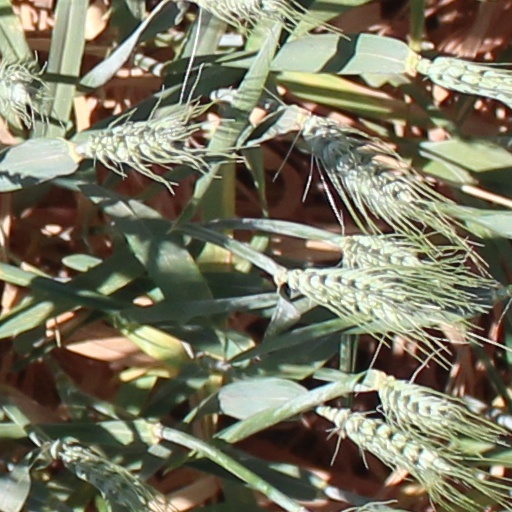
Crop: wheat